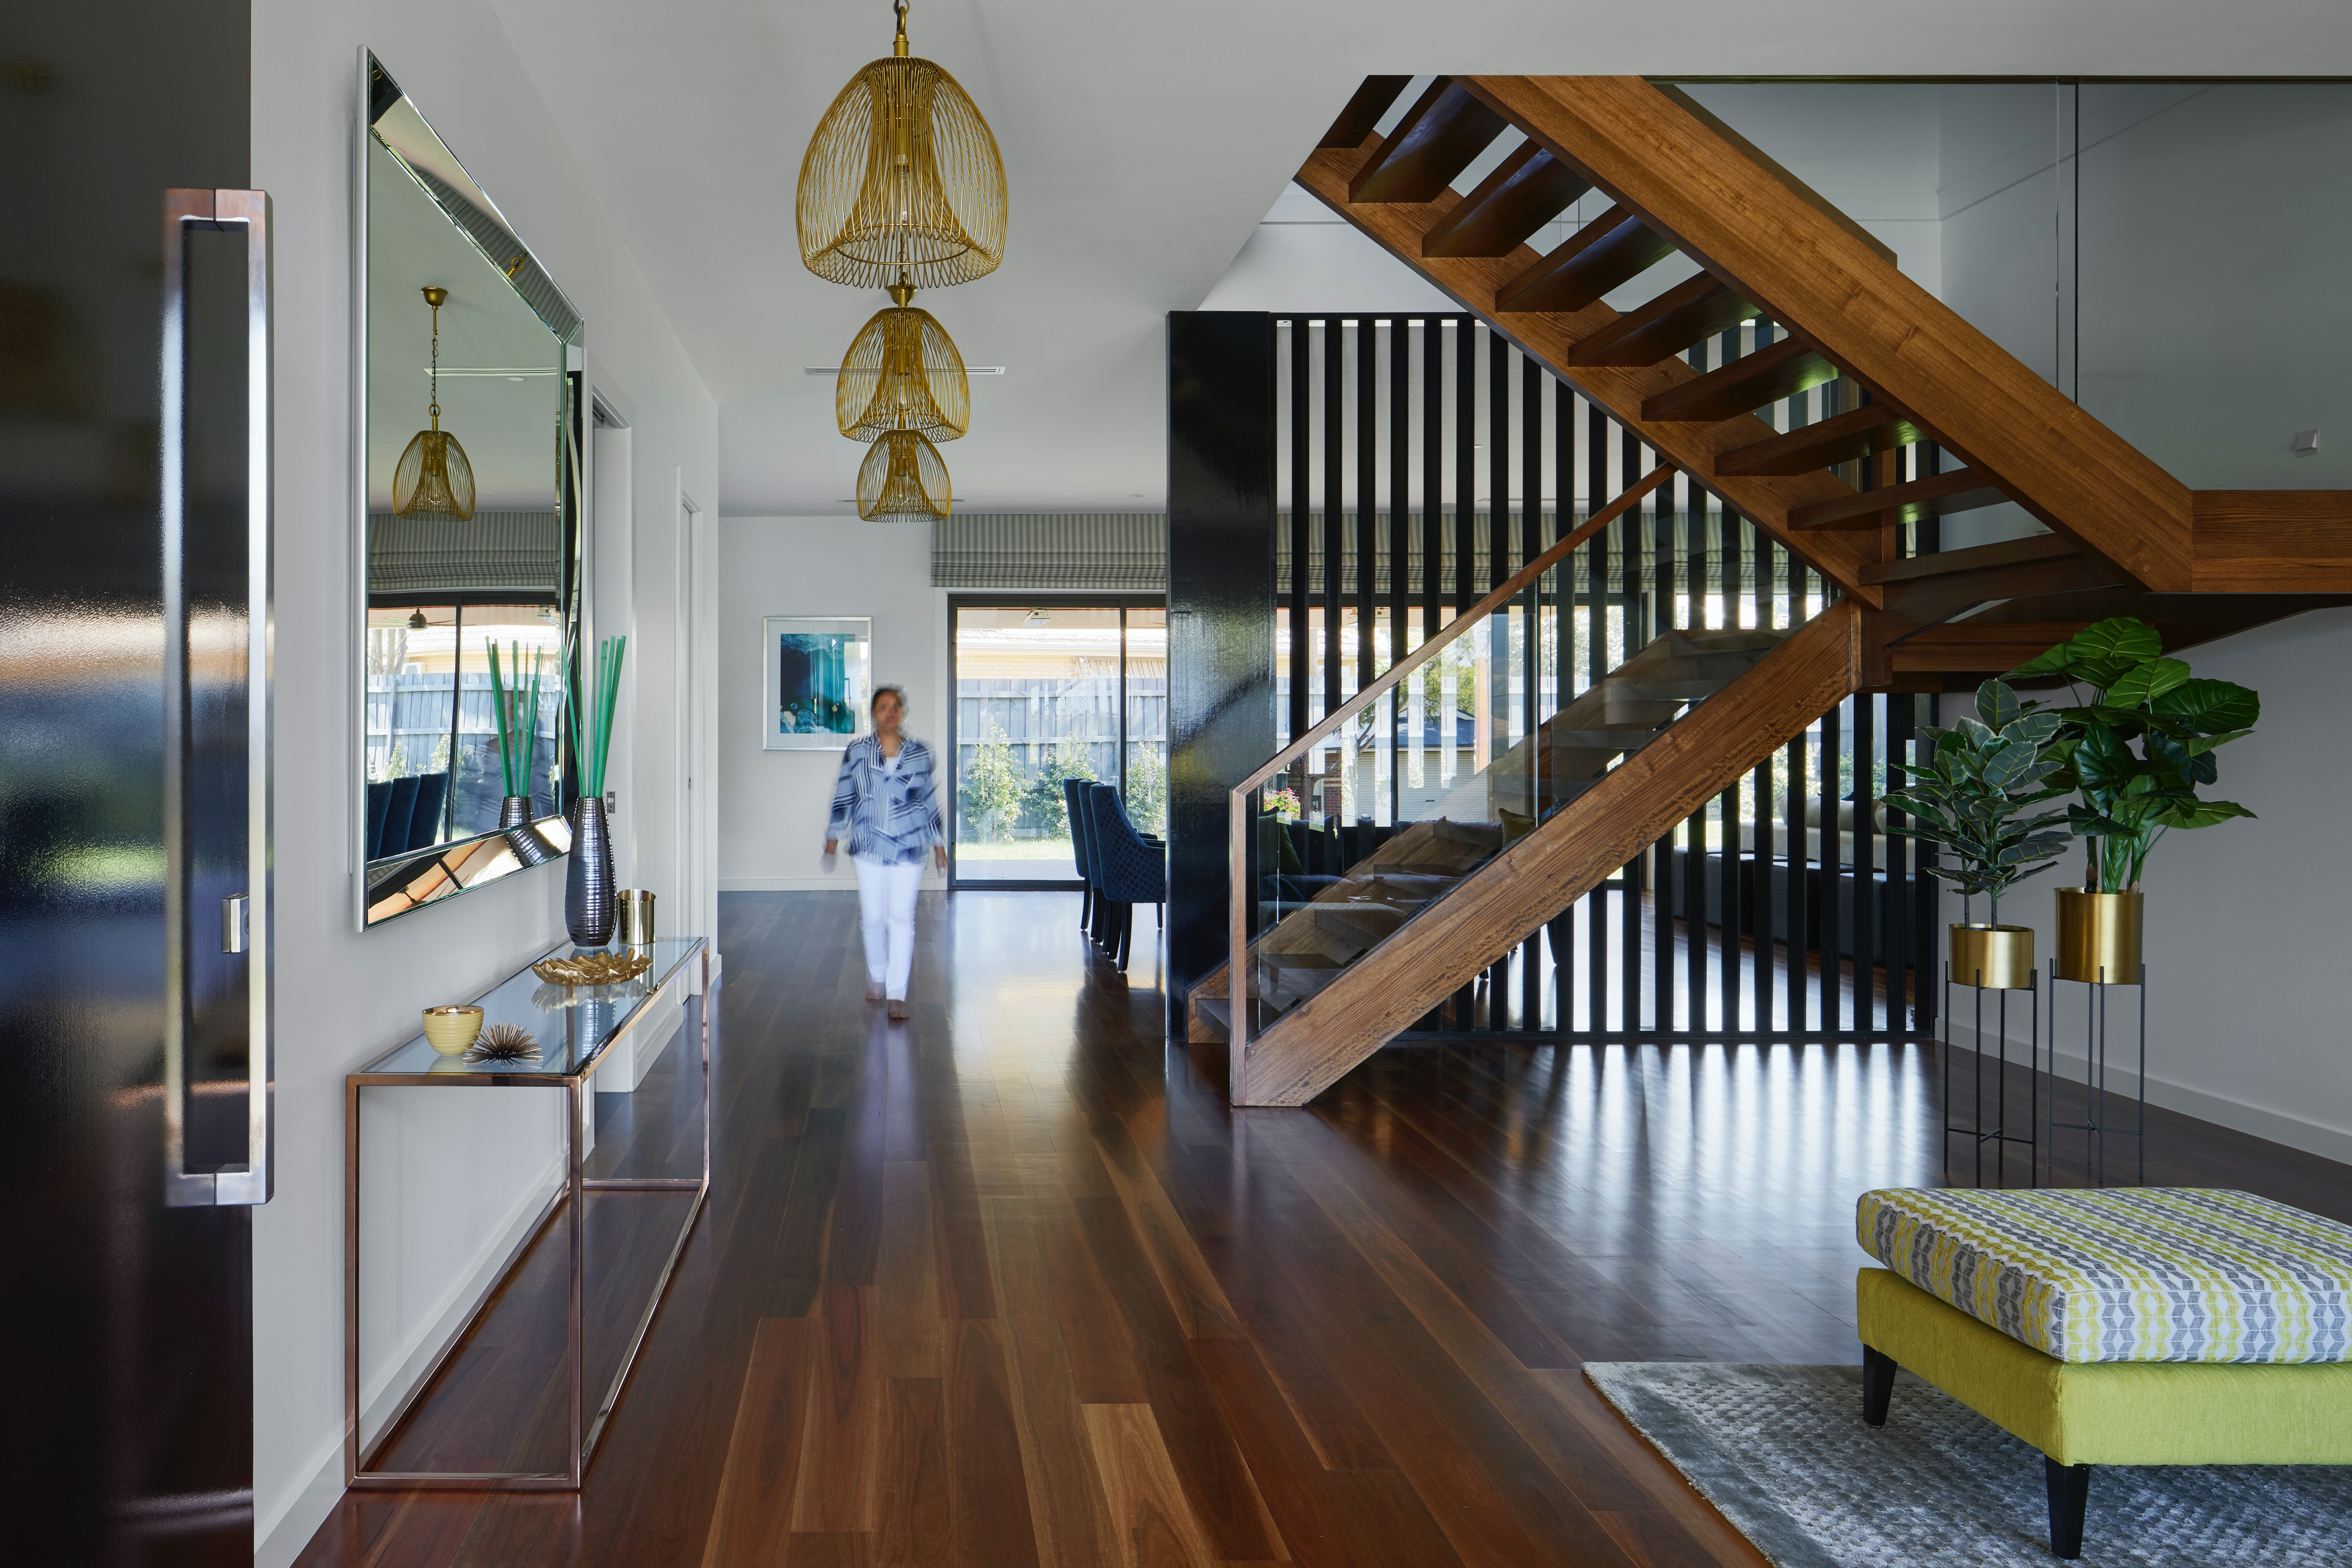
komfort, kreative, loveseat, interier, kurort, luxury, apartment, hotel, stairs, relax, dekor, room, lounge, property, home, handrail, hardwood, building, house, interior design, floor, architecture, wood flooring, lobby, wood, real estate, flooring, design, ceiling, baluster, loft, hall, daylighting, glass, arch, laminate flooring, furniture